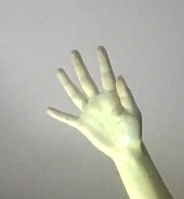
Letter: sheen